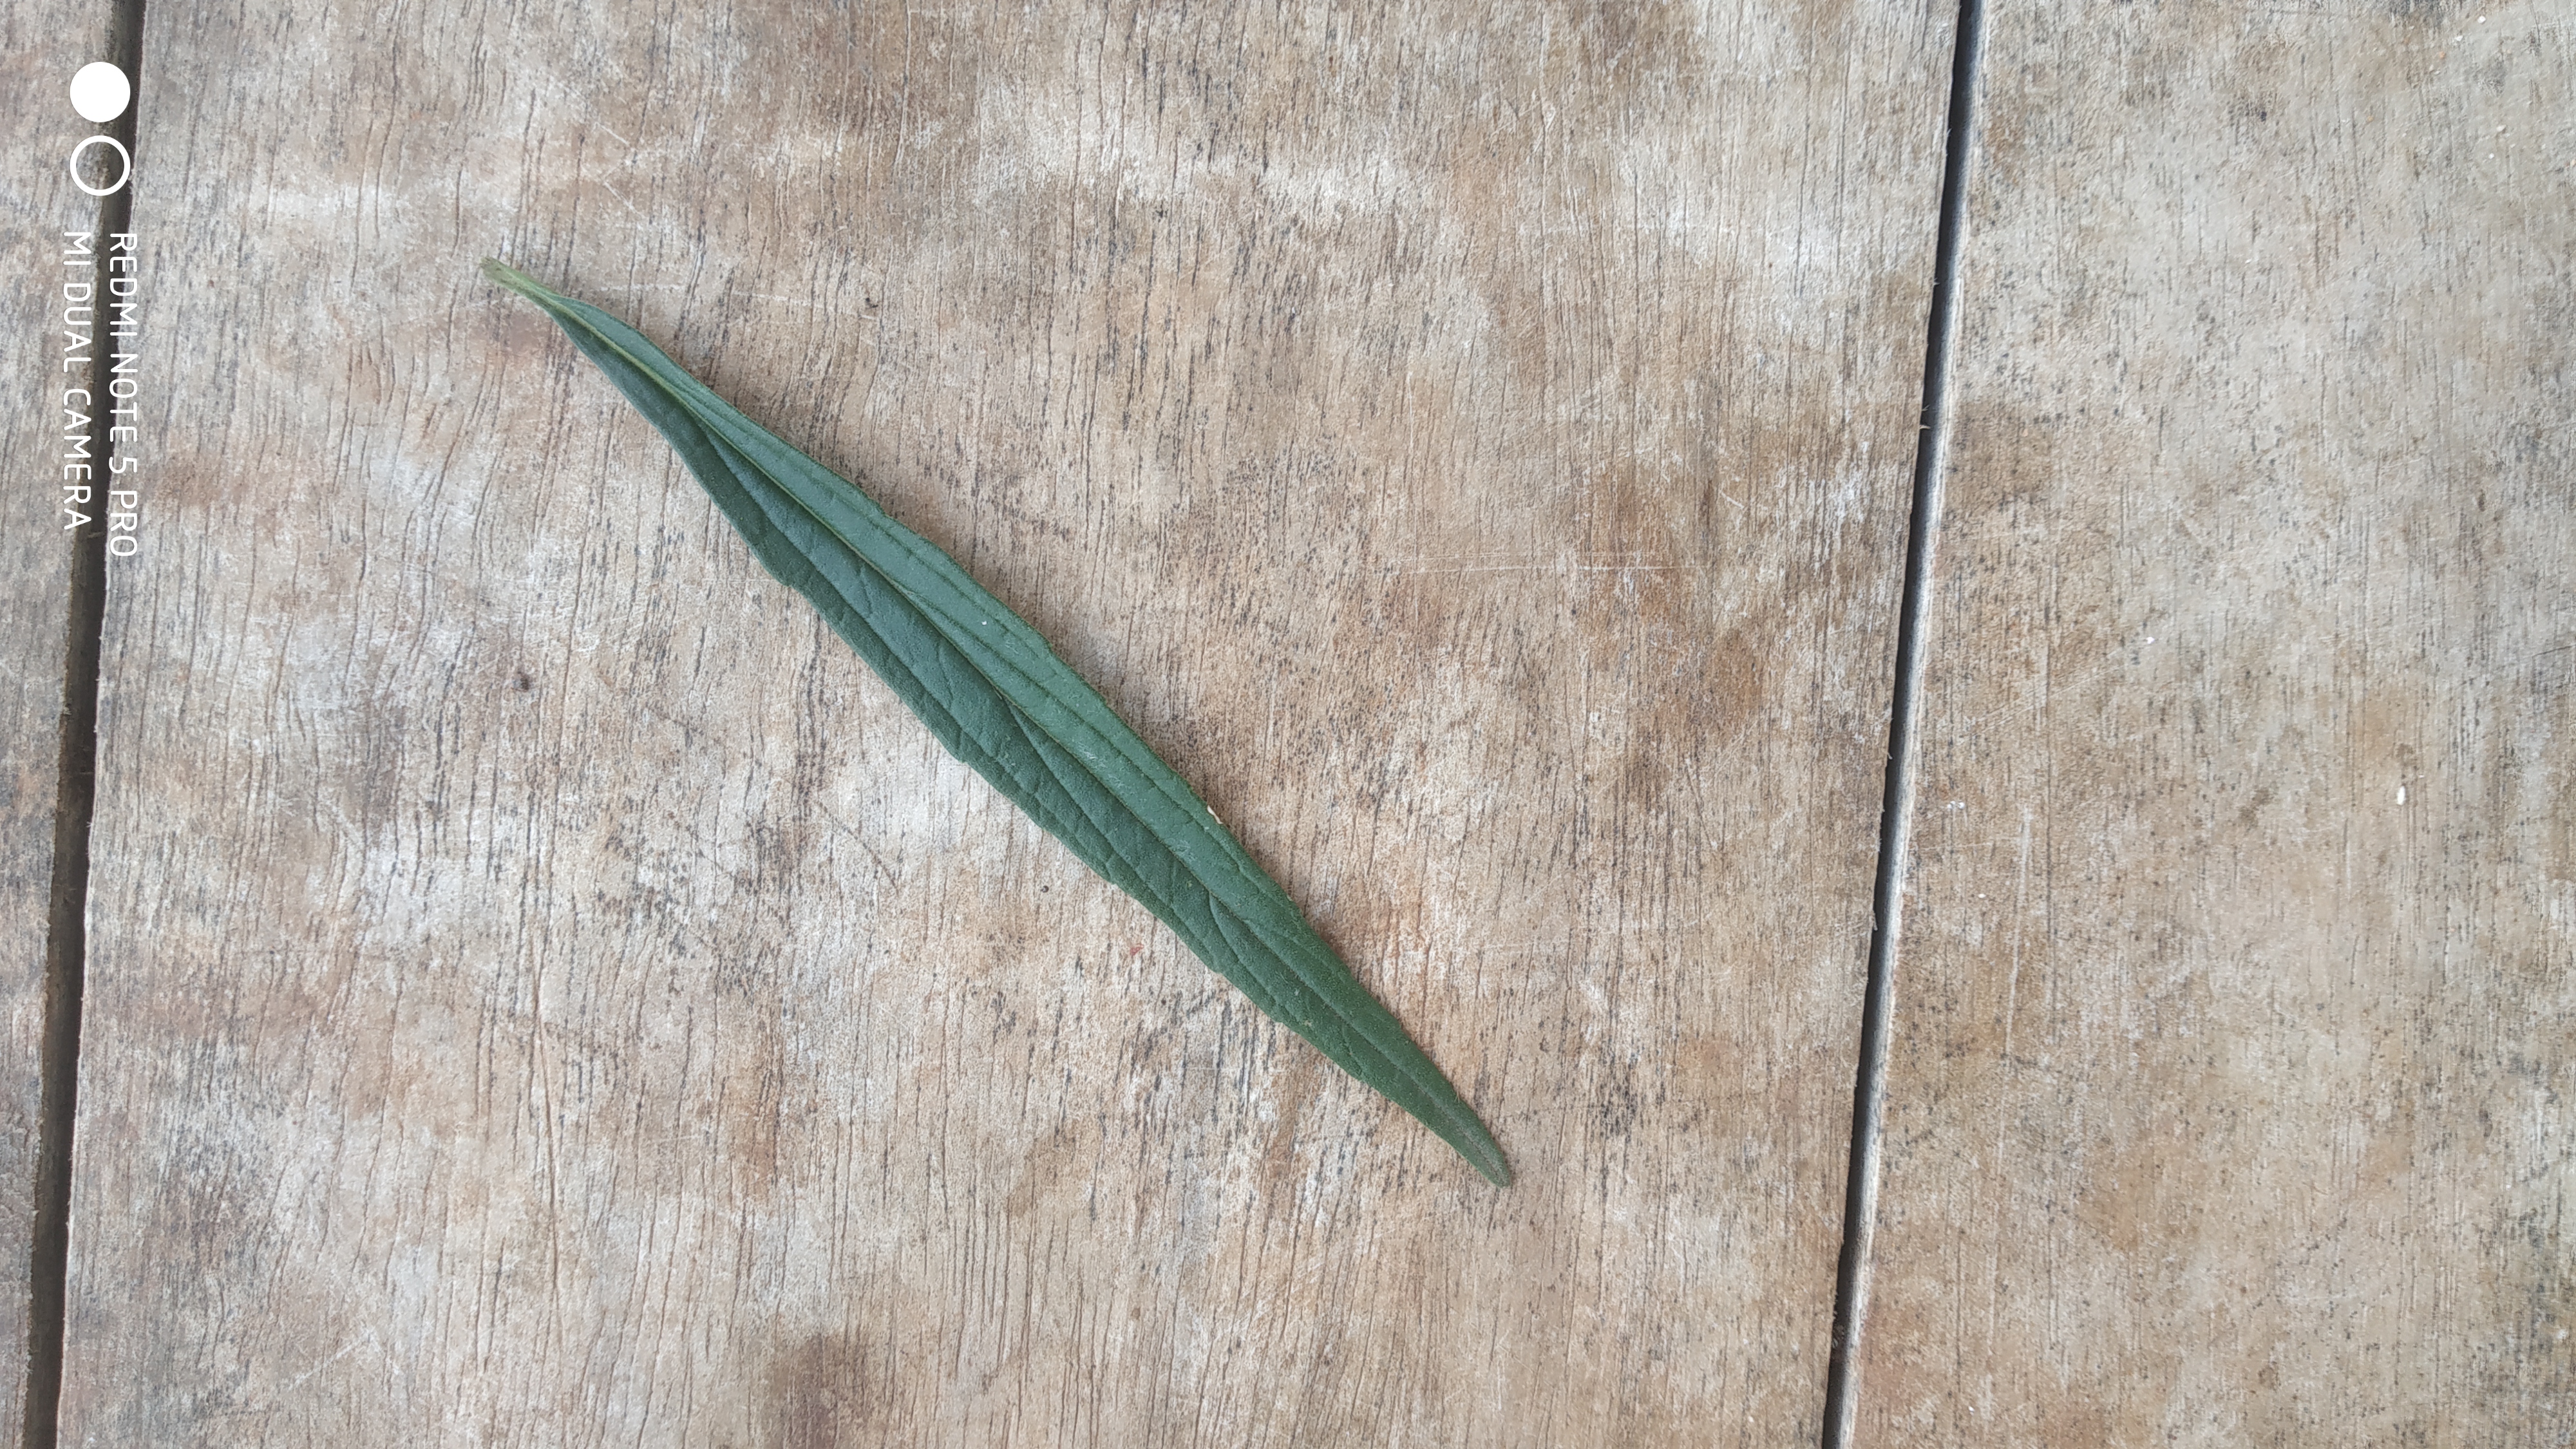
Plant: Thumbe